Florence Lawrence

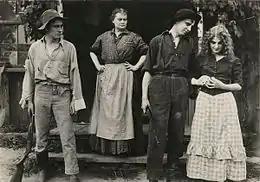
Scene of Lawrence (far right) in 1912 Victor production "After All"; other cast are (from left) Owen Moore, Victory Bateman on step, and Gladden James.

After her success in this role, she appeared as a society belle in "Betrayed by a Handprint" and as an Indian in "The Red Girl". In total, she had parts in most of the 60 films directed by Griffith in 1908. Toward the end of 1908, Lawrence married Harry Solter. Lawrence gained much popularity, but because her name never was publicized, fans began writing to the studio asking to know her identity. Even after she had gained wide recognition, particularly after starring in the comedy series "Mr. and Mrs. Jones" and the highly successful "Resurrection", Biograph Studios refused to publicly announce her name and fans simply called her the "Biograph Girl". During cinema's formative years, silent screen actors were not named because studio owners feared that fame might lead to demands for higher wages and because many actors were embarrassed to be performing pantomime in motion pictures. She continued to work for Biograph in 1909. Her demand to be paid by the week rather than daily was met, and she received double the normal rate.